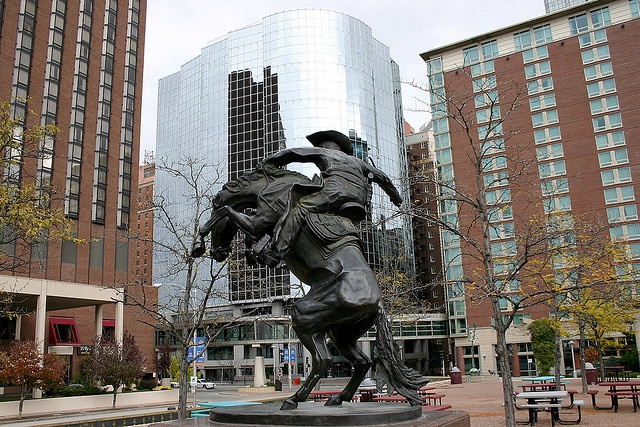
A statute of a man riding a bucking horse is near picnic tables.
A statue of a man riding a horse in the center of a city.
A statue of a cowboy on a horse in the middle of building.
The horse and rider statue sits in the center of the city.
A statue of a man on a bucking horse in a plaza.